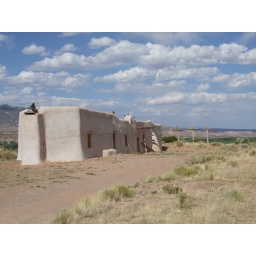
A church on the mountain above Georgia O'Keeffe's home in Abiquiu, NM